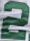
Number: 2